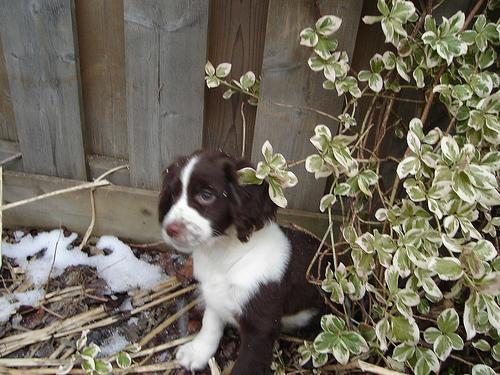
English_springer